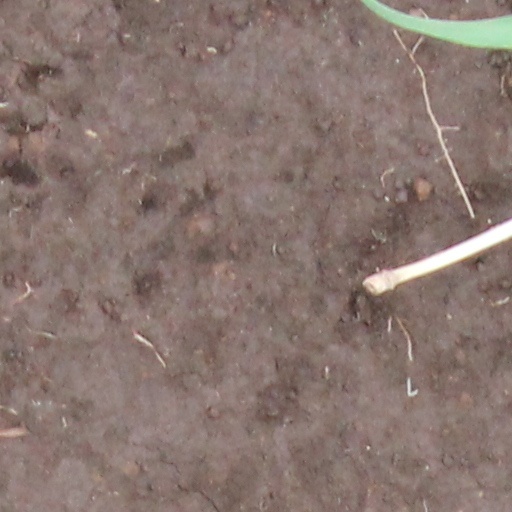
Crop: wheat